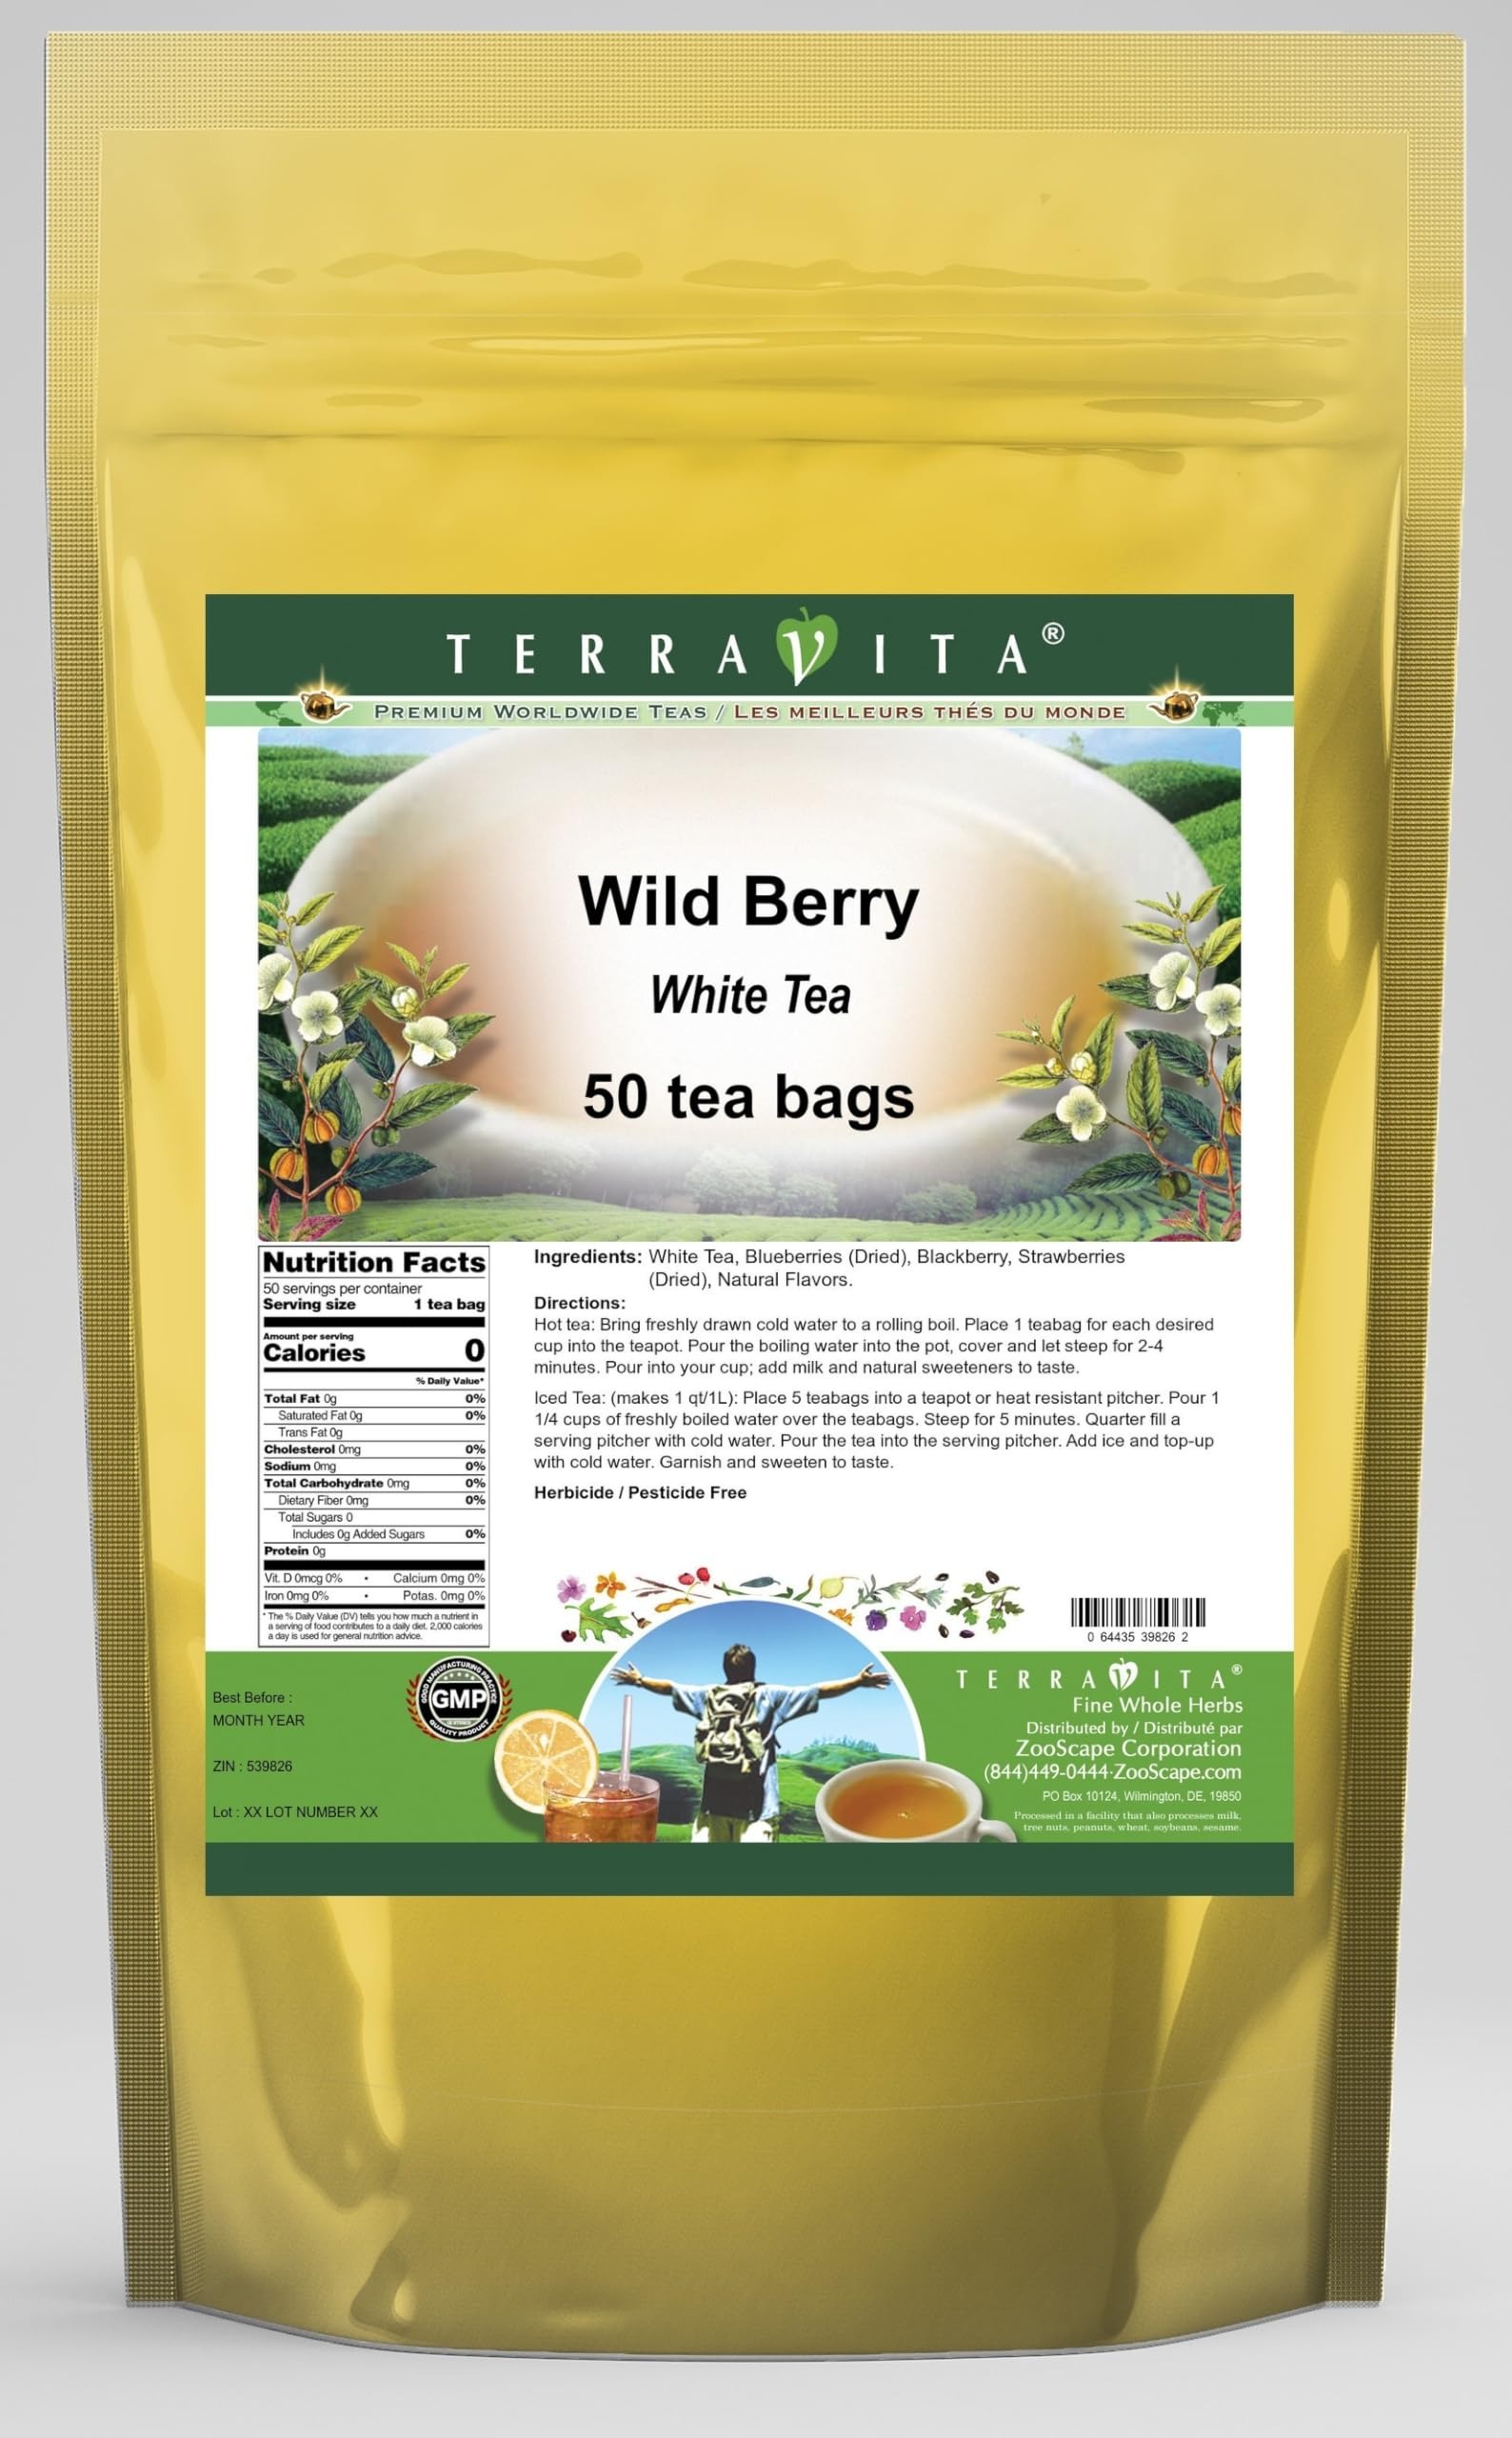
Item Name: Wild Berry White Tea (50 tea bags, ZIN: 539826)
Bullet Point 1: Our Wild Berry White Tea is a mouth-watering flavored White tea with Blueberries, Blackberry and Dried Strawberries that you can enjoy all year round! The aroma and Wild Berry flavor is a delight! - Ingredients: White tea, Blueberries, Blackberry, Dried Strawberries and Natural Wild Berry Flavor.
Bullet Point 2: No fillers.
Bullet Point 3: Manufacturer: TerraVita
Bullet Point 4: Size: 50 tea bags
Bullet Point 5: White Tea Bags - Packed in a convenient upright pouch!
Product Description: Our Wild Berry White Tea is a mouth-watering flavored White tea with Blueberries, Blackberry and Dried Strawberries that you can enjoy all year round! The aroma and Wild Berry flavor is a delight! - Ingredients: White tea, Blueberries, Blackberry, Dried Strawberries and Natural Wild Berry Flavor. - Hot tea brewing method: Bring freshly drawn cold water to a rolling boil. Place 1 teabag for each desired cup into the teapot. Pour the boiling water into the pot, cover and let steep for 2-4 minutes. Pour into your cup; add milk and natural sweeteners to taste. - Iced tea brewing method: (to make 1 liter/quart): Place 5 teabags into a teapot or heat resistant pitcher. Pour 1 1/4 cups of freshly boiled water over the teabags. Steep for 5 minutes. Quarter fill a serving pitcher with cold water. Pour the tea into the serving pitcher. Add ice and top-up with cold water. Garnish and sweeten to taste. - TerraVita is an exclusive line of premium-quality, natural source products that use only the finest, purest and most potent ingredients found around the world. TerraVita is hallmarked by the highest possible standards of purity, potency, stability and freshness. All of our products are prepared with the highest elements of quality control, from raw materials through the entire manufacturing process, up to and including the moment that the bottles or bags are sealed for freshness and shipped out to you. Our highest possible standards are certified by independent laboratories and backed by our personal guarantee. - TerraVita exists to meet and ensure your family's health and wellness without the harmful effects of chemicals and health products. We strive to make all of our products affordable and reliable and are constantly searching the market to maintain our affordability and to lo
Value: 50.0
Unit: Count

Price: 45.27